Willis Ridge

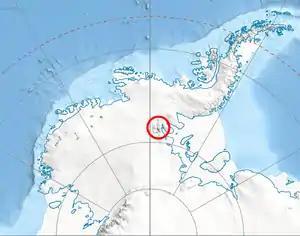
Location of Sentinel Range in Western Antarctica.

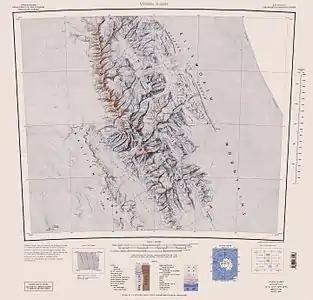
Central and southern Sentinel Range map.

Willis Ridge is a narrow-crested ridge extending west–east between Aster Glacier and Sowers Glacier on the east side of Craddock Massif, Sentinel Range. It was named by the Advisory Committee on Antarctic Names in 2006 after Michael J. Willis, Ohio State University geologist in Antarctica for 7 field seasons, 1997–2006 (currently at the University of Colorado), including research at Siple Dome and the Whillans, Bindschadler and MacAyeal Ice Streams.